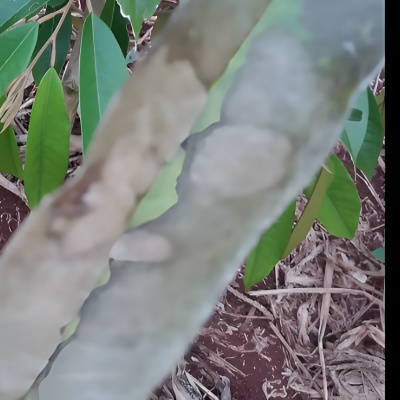
Label: Leaf_Rhizoctonia